Luz Stella Luengas

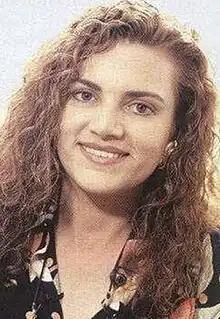

Luz Stella Luengas (born 13 February 1962) is a Colombian actress. She is best known for her performance as Ana María Franco in "Padres e Hijos".